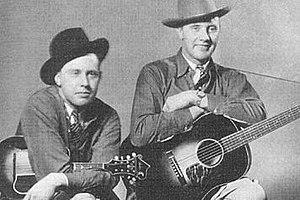
Bill Monroe, né William Smith Monroe le 13 septembre 1911 à Jerusalem Ridge, près de Rosine dans le Kentucky, et mort le 9 septembre 1996 à Springfield dans le Tennessee, est un musicien et compositeur américain qui est à l'origine du développement du style de musique bluegrass.